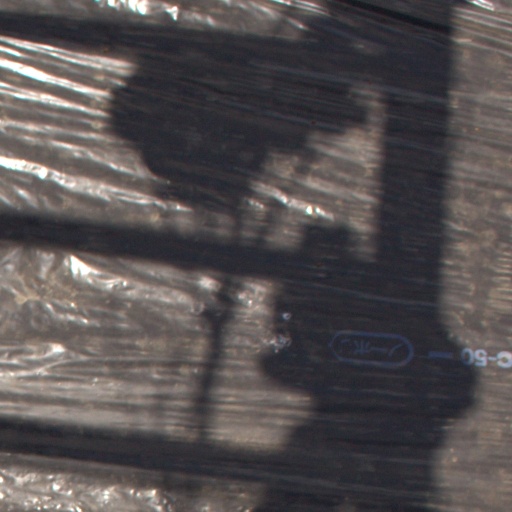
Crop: Jerusalem artichoke